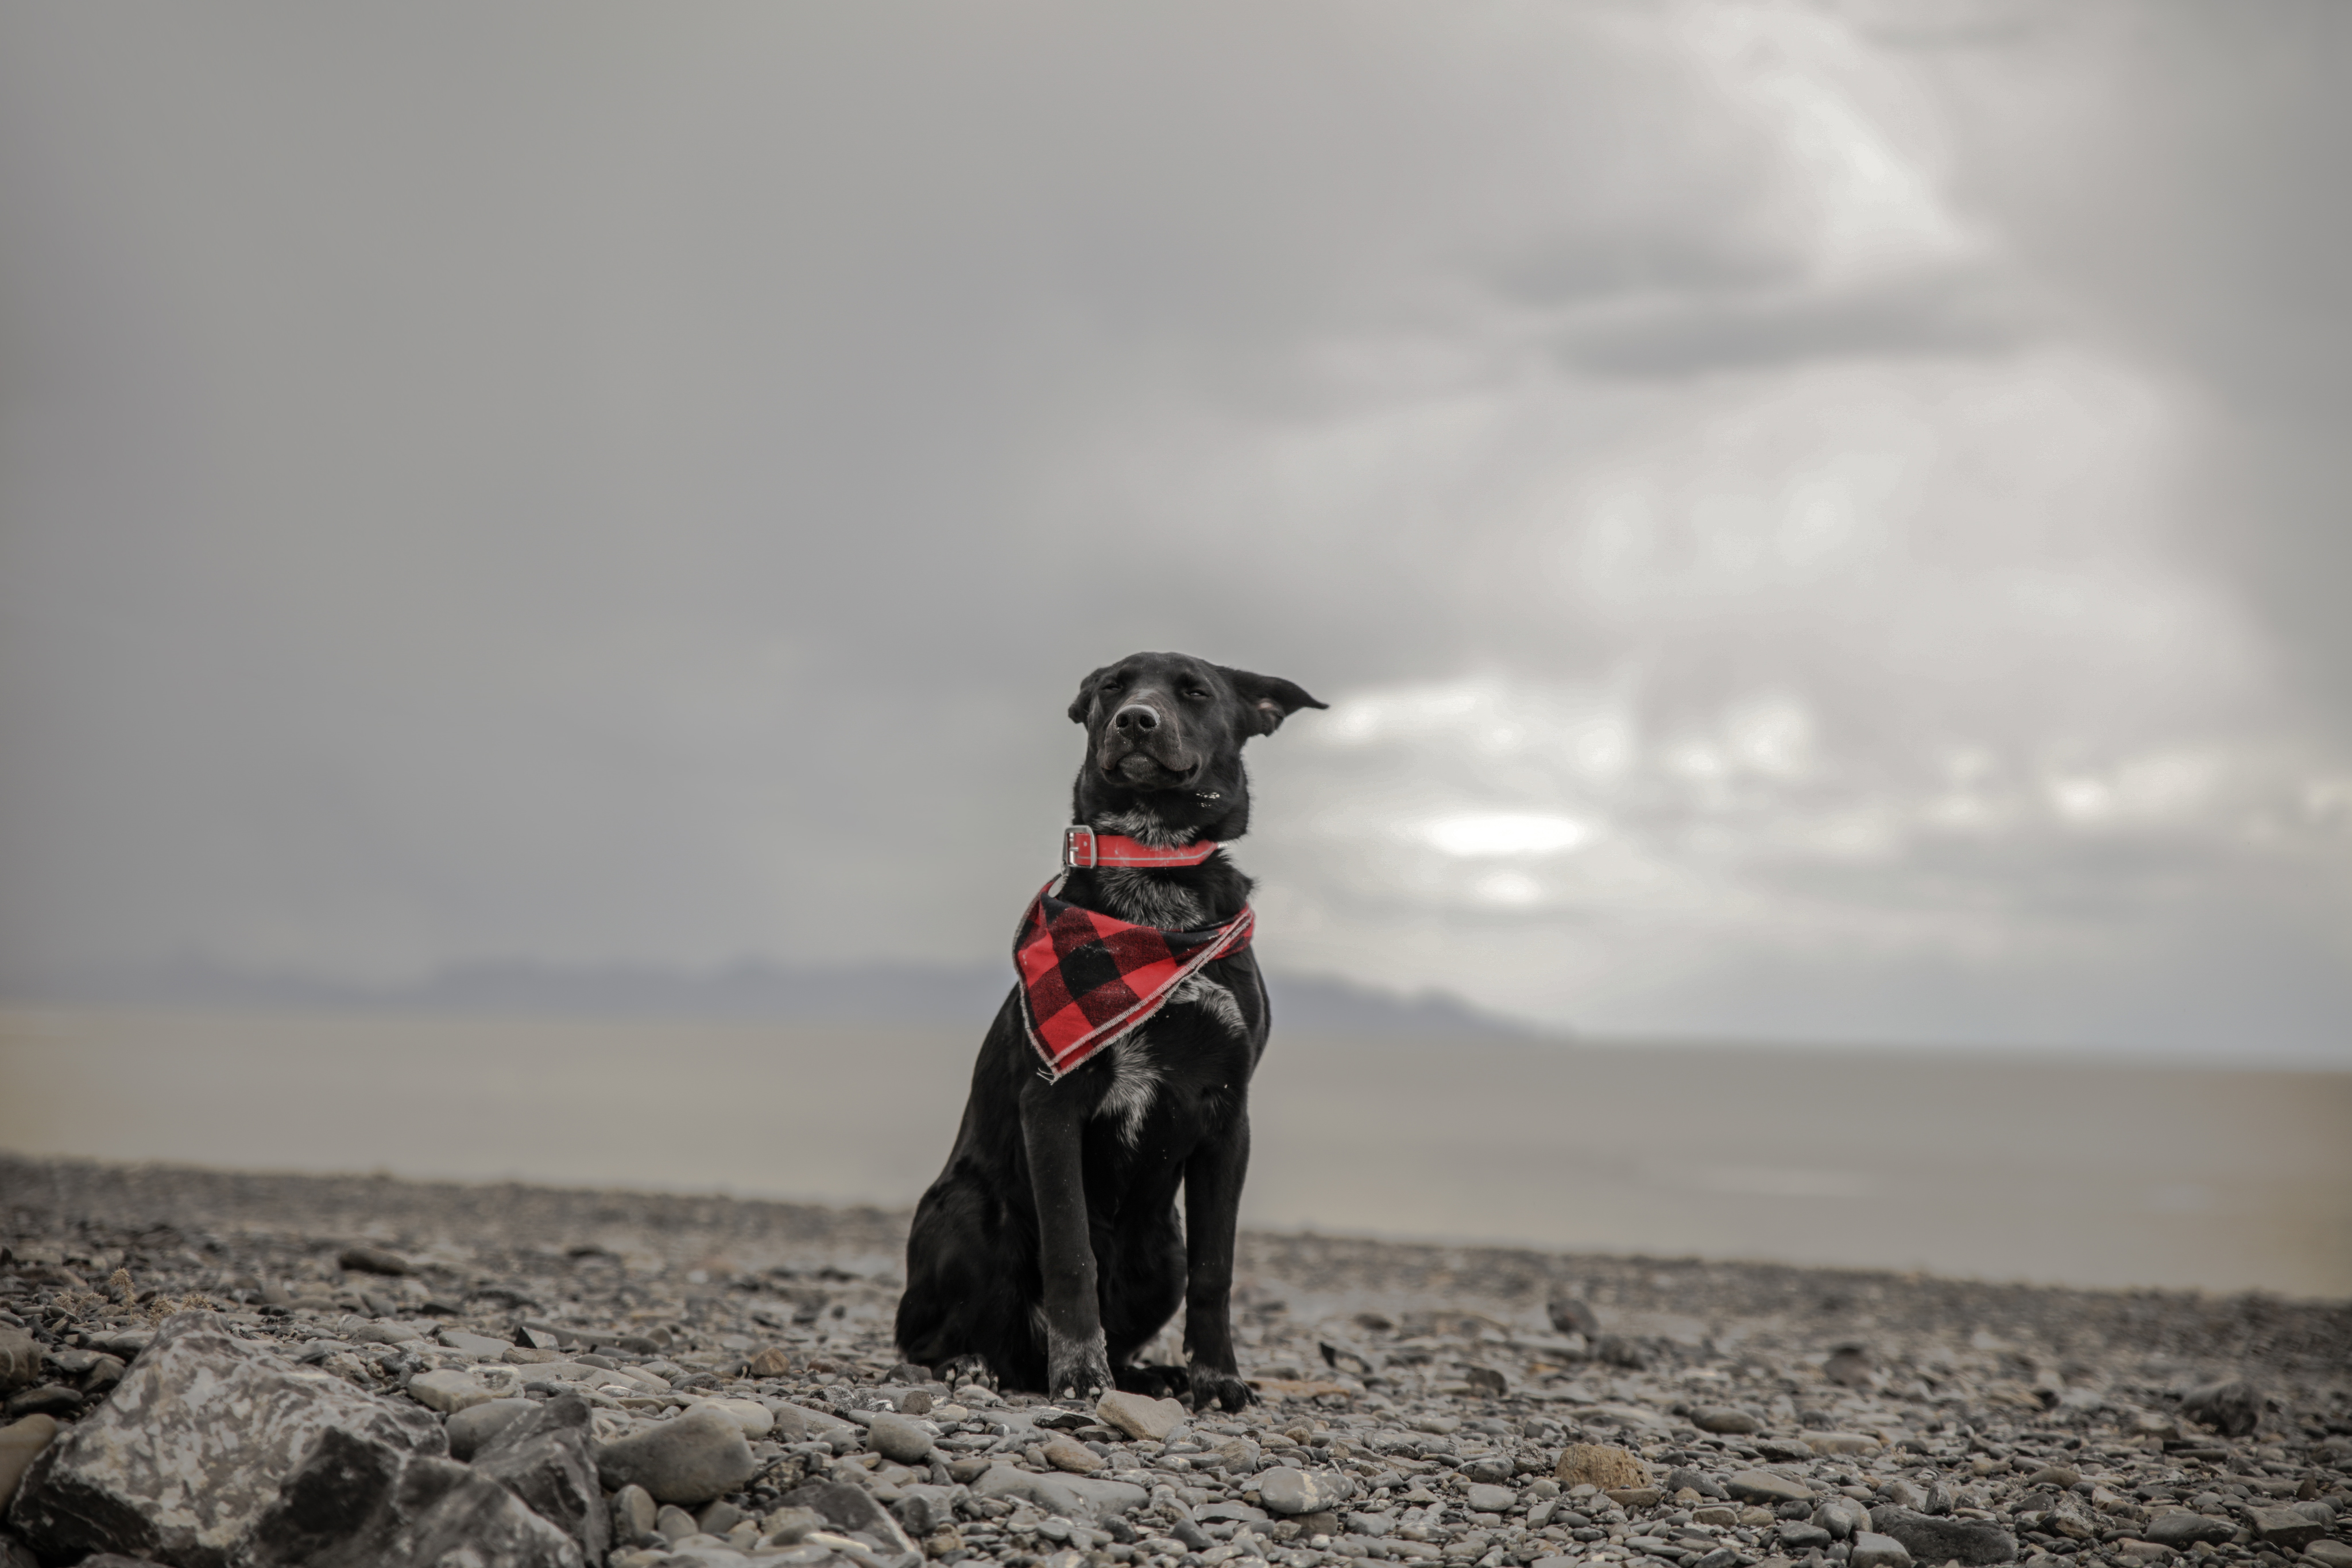
beach, sea, cloudy, dog, canine, black, dog like mammal